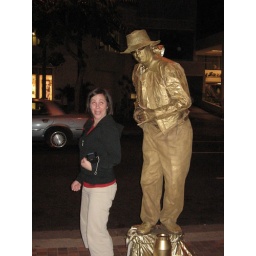
Kristen and one of those statue street artists. We saw two gold, one silver, and one covered in newspaper